Adelaide United FC

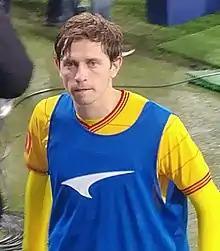
Craig Goodwin is Adelaide United's highest goalscorer, with 60 goals in all competitions.

Adelaide United have won one Championship in the A-League Men. They hold the highest number of FFA Cup trophies, with 3. The club is the only team to have won the FFA Cup twice in succession, in 2018 and 2019.